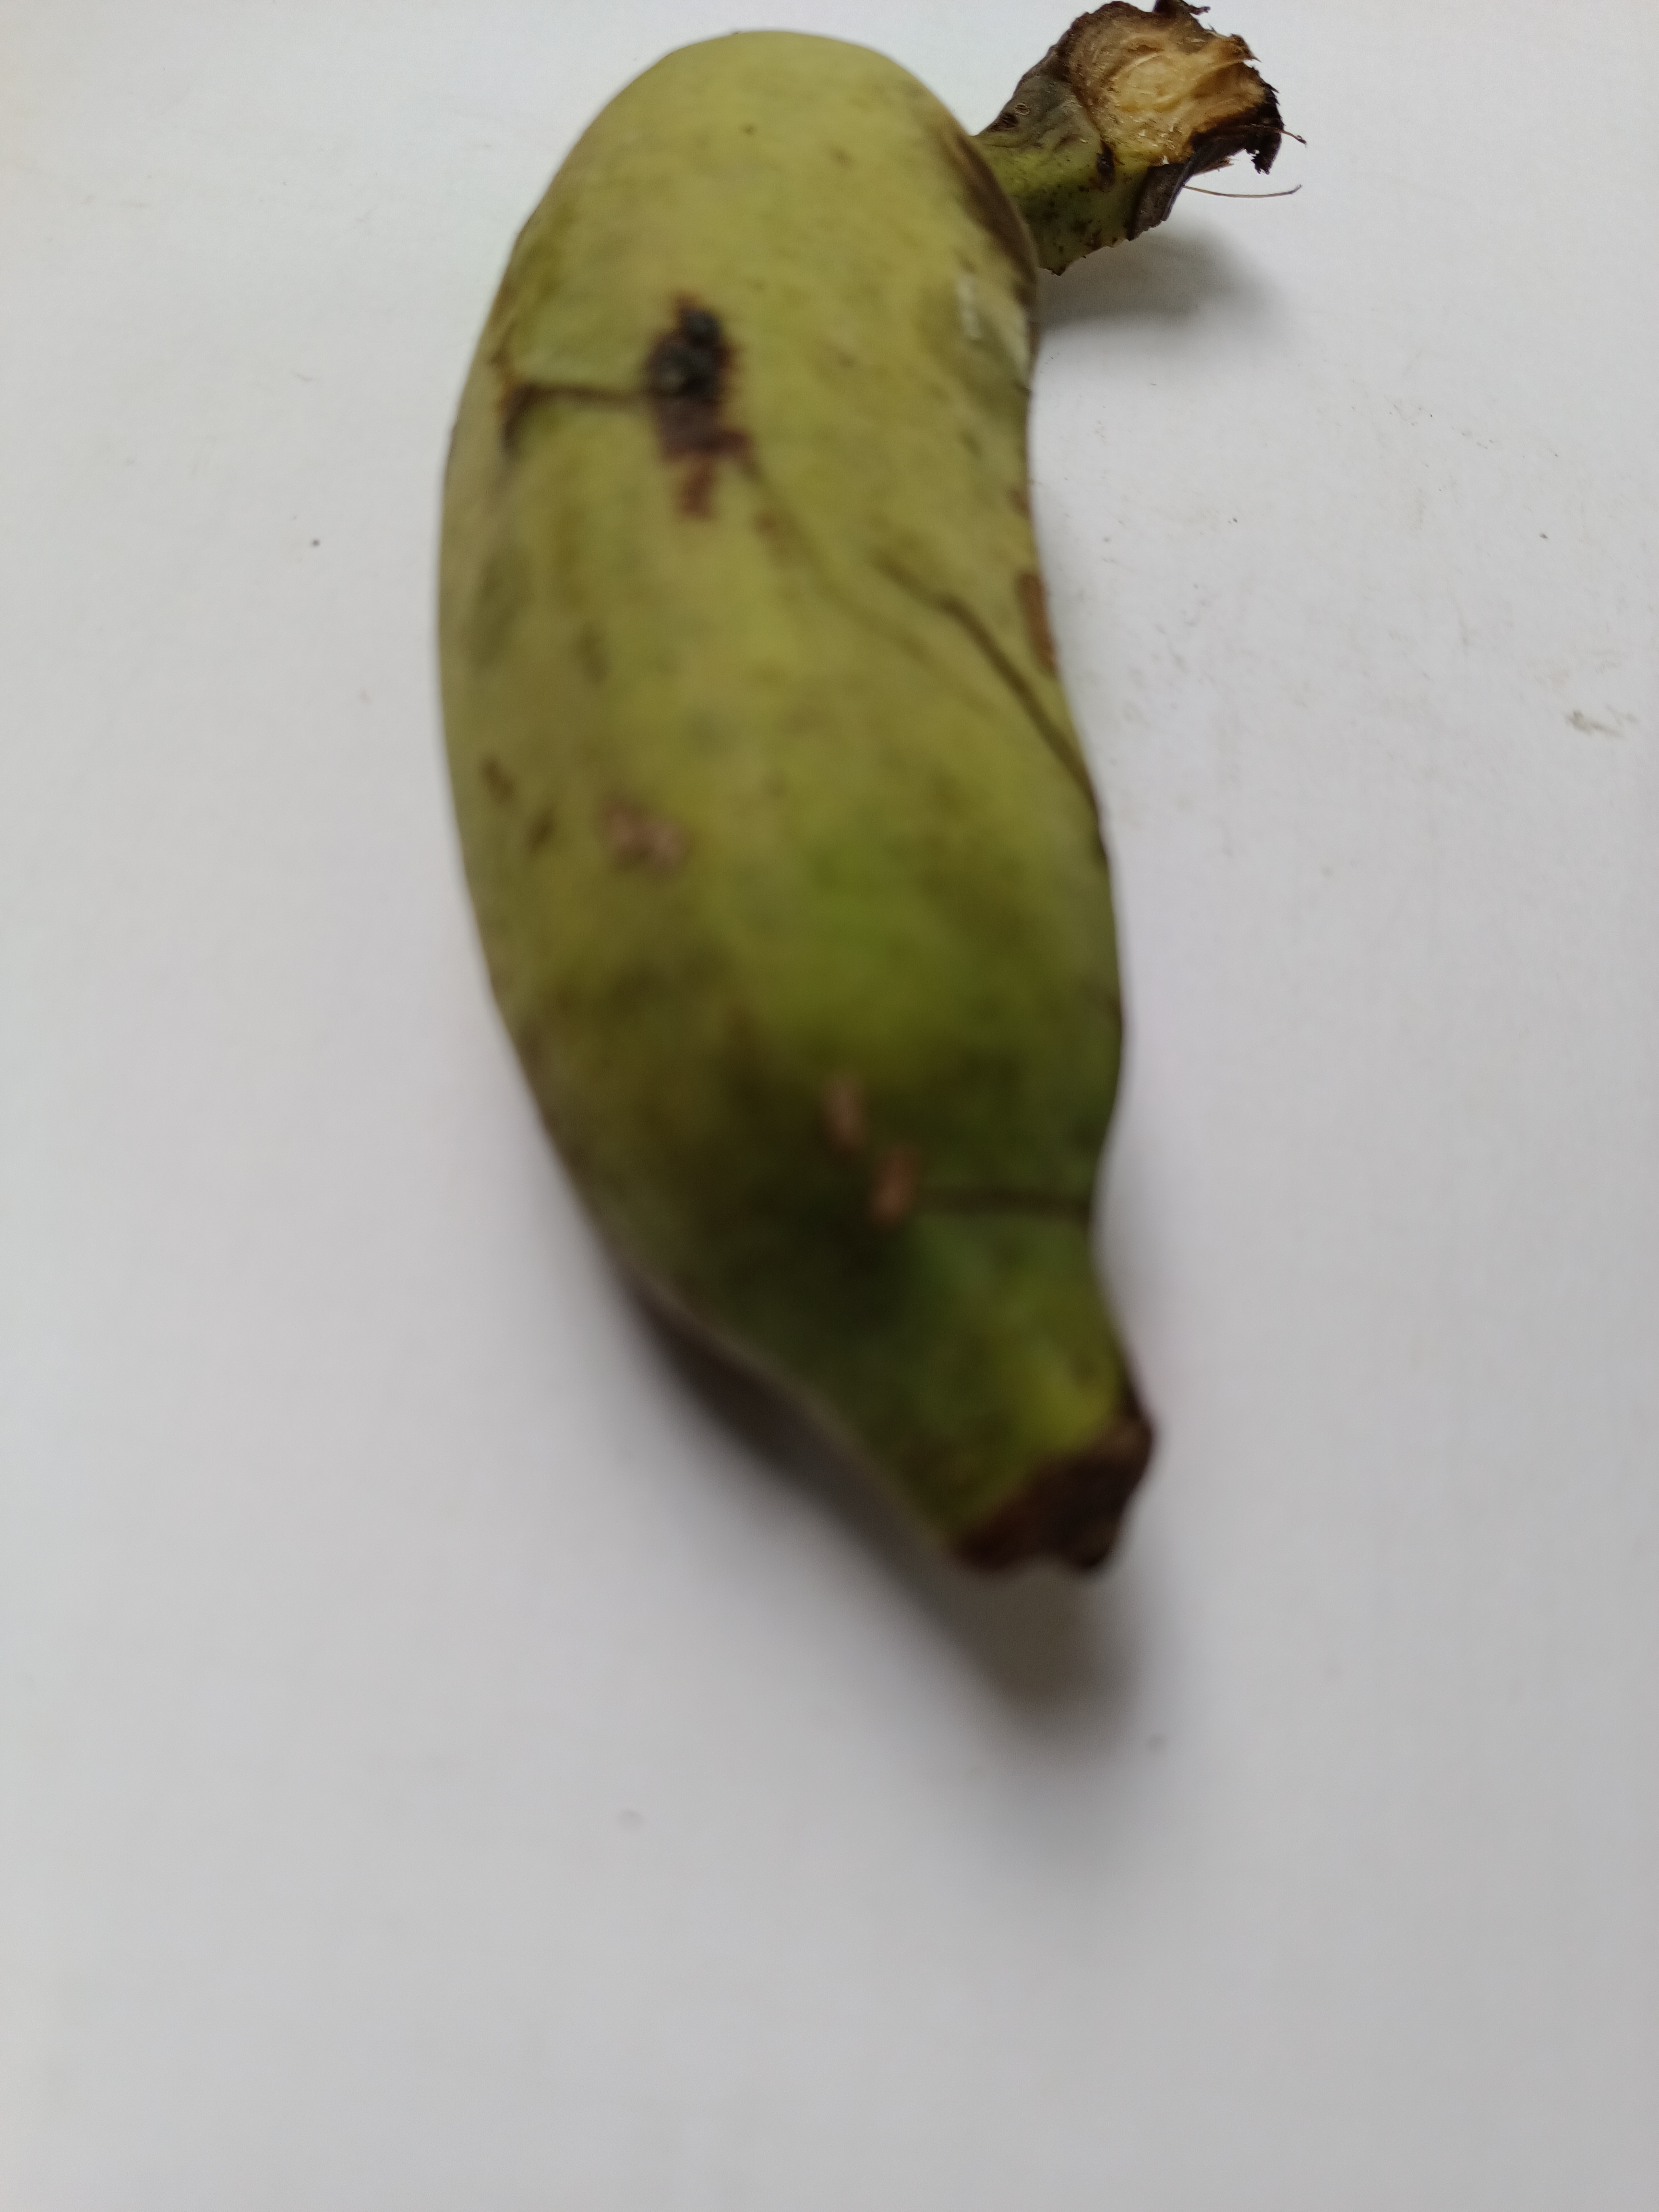
Banana variety: Deshi